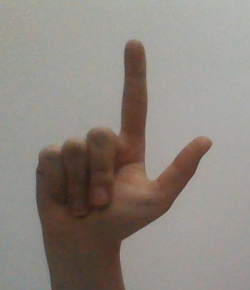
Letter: laam